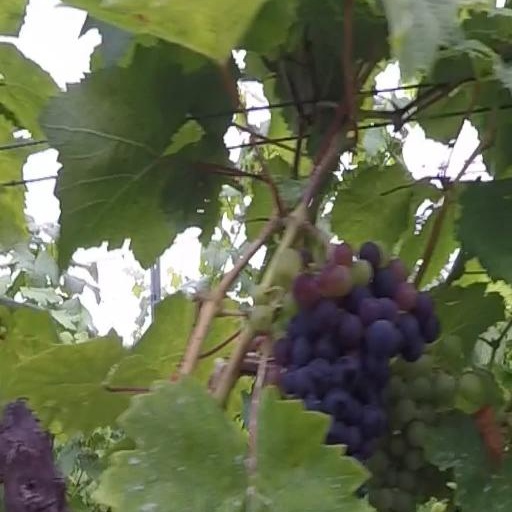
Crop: grape